1776 in the United States

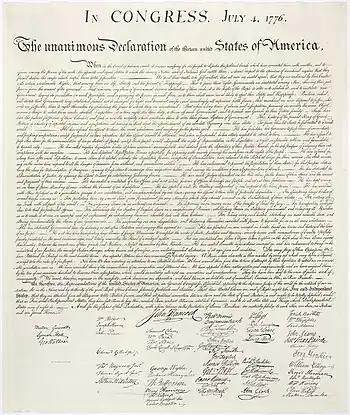
1823 copy of the 1776 declaration

1776 is celebrated in the United States as the official beginning of the nation, with the Declaration of Independence of the Thirteen Colonies from the British Empire issued on July 4.